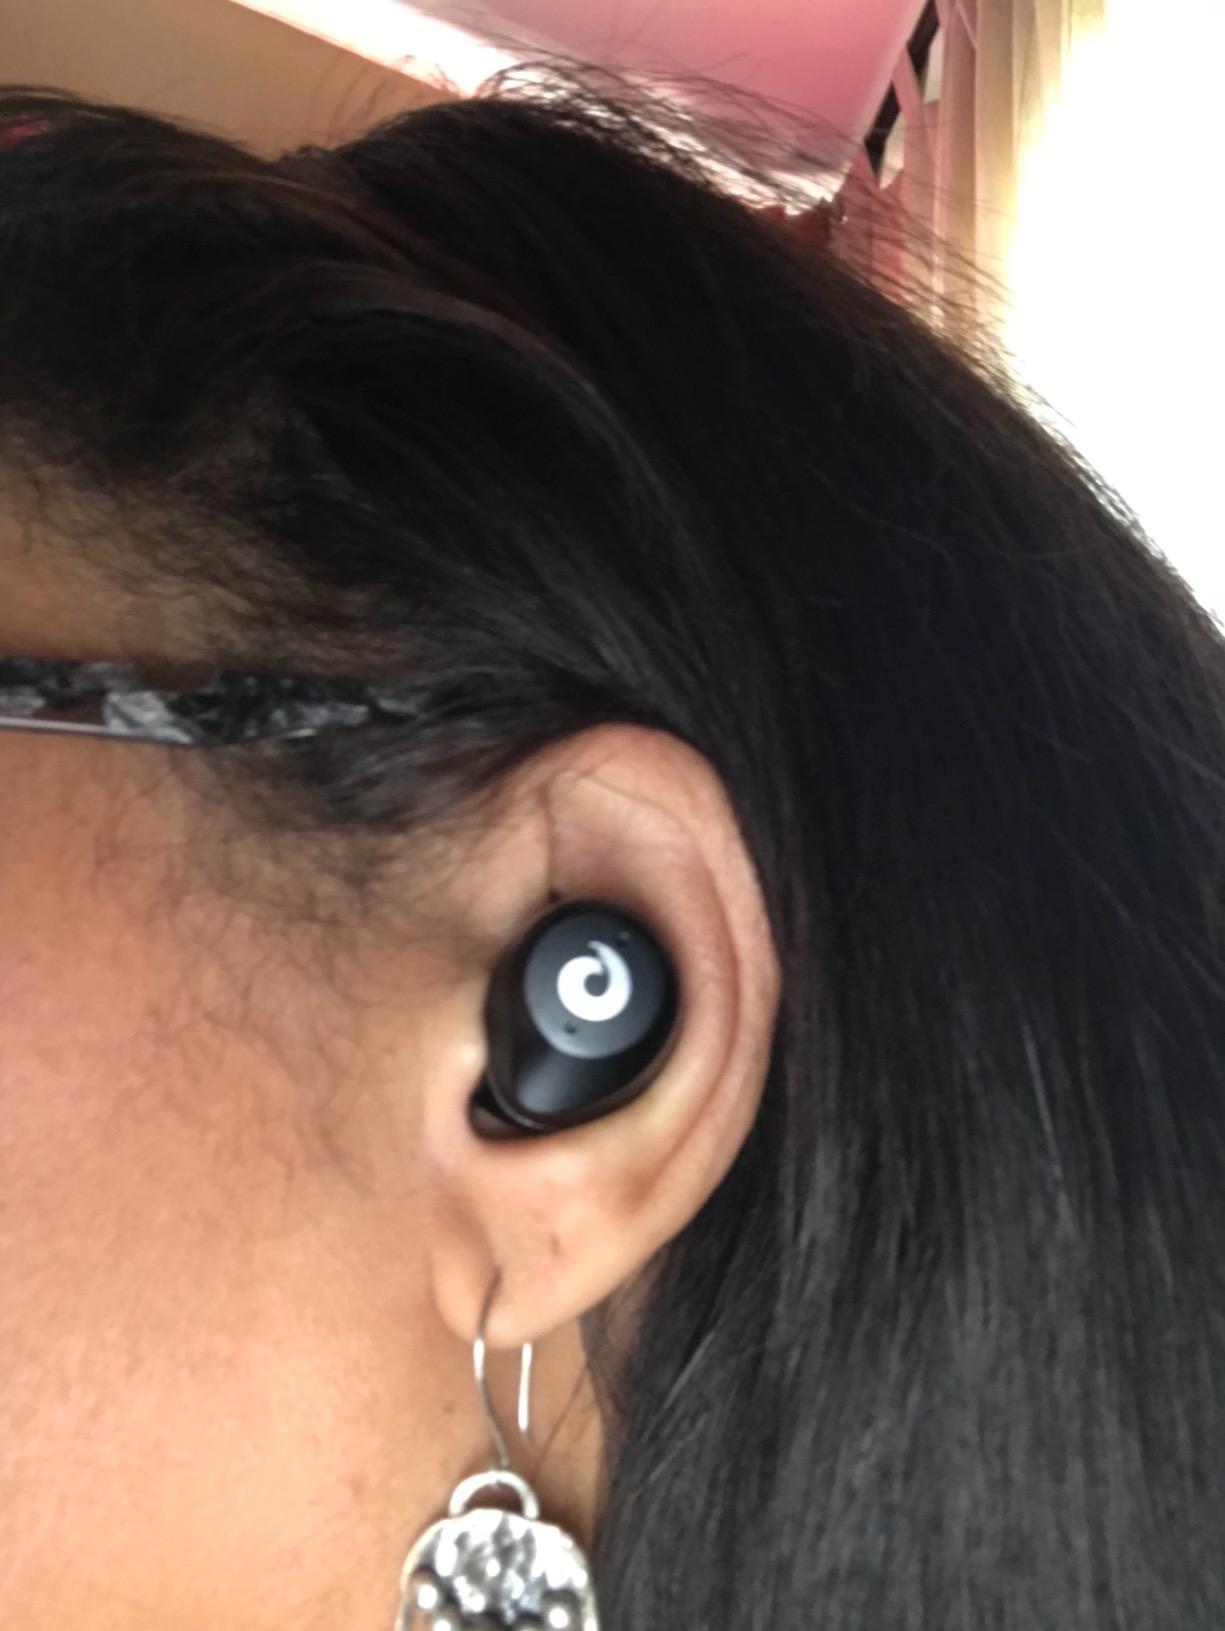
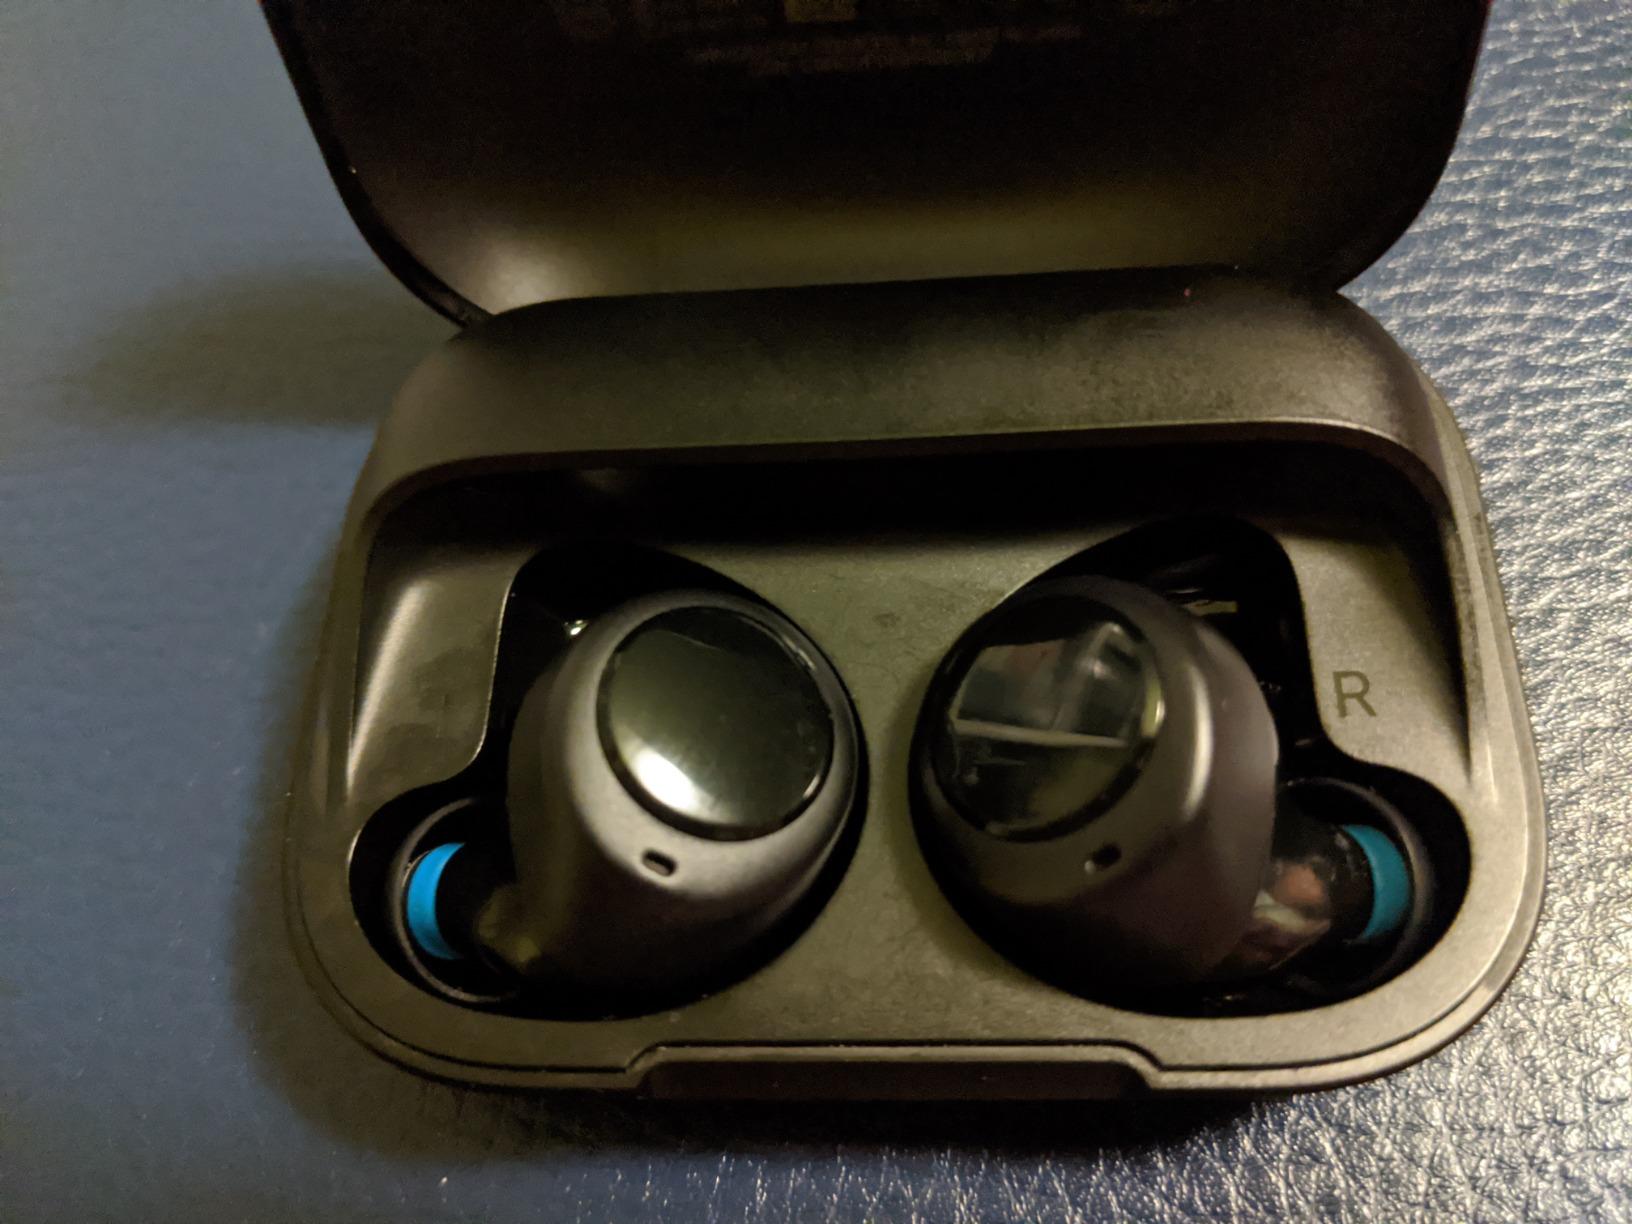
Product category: earbuds
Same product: no